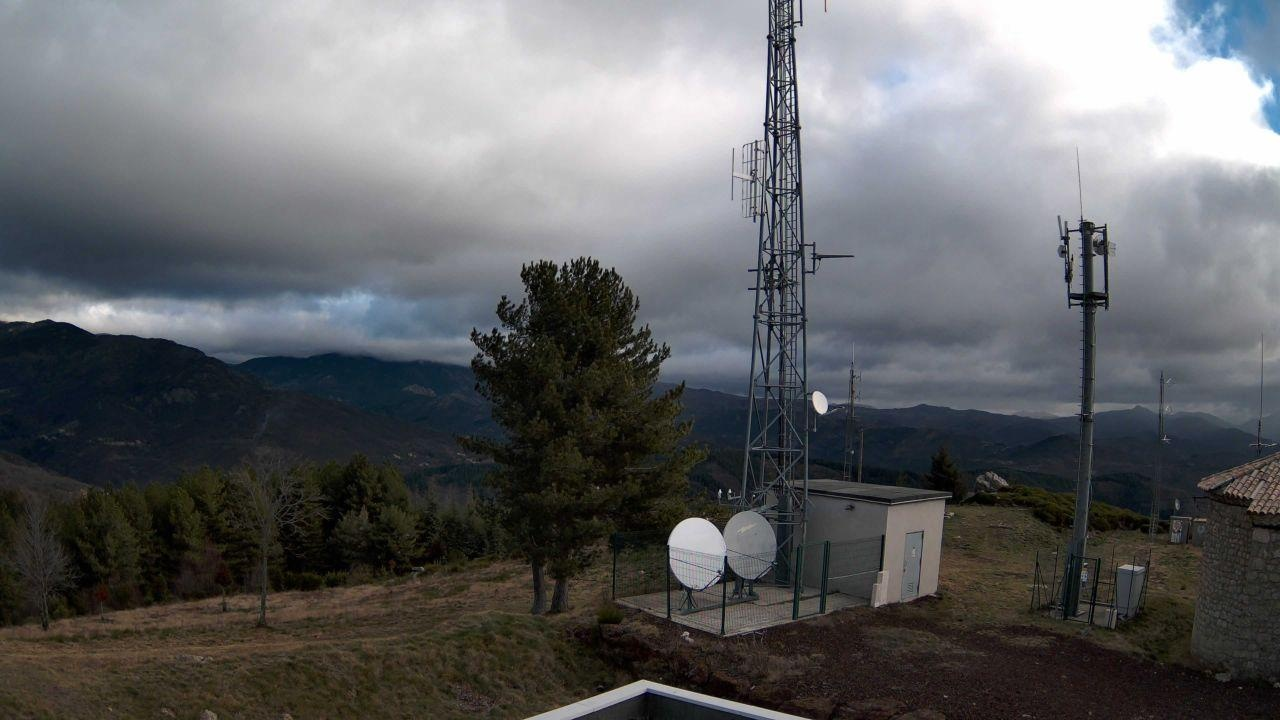
Fire: no
Smoke: yes